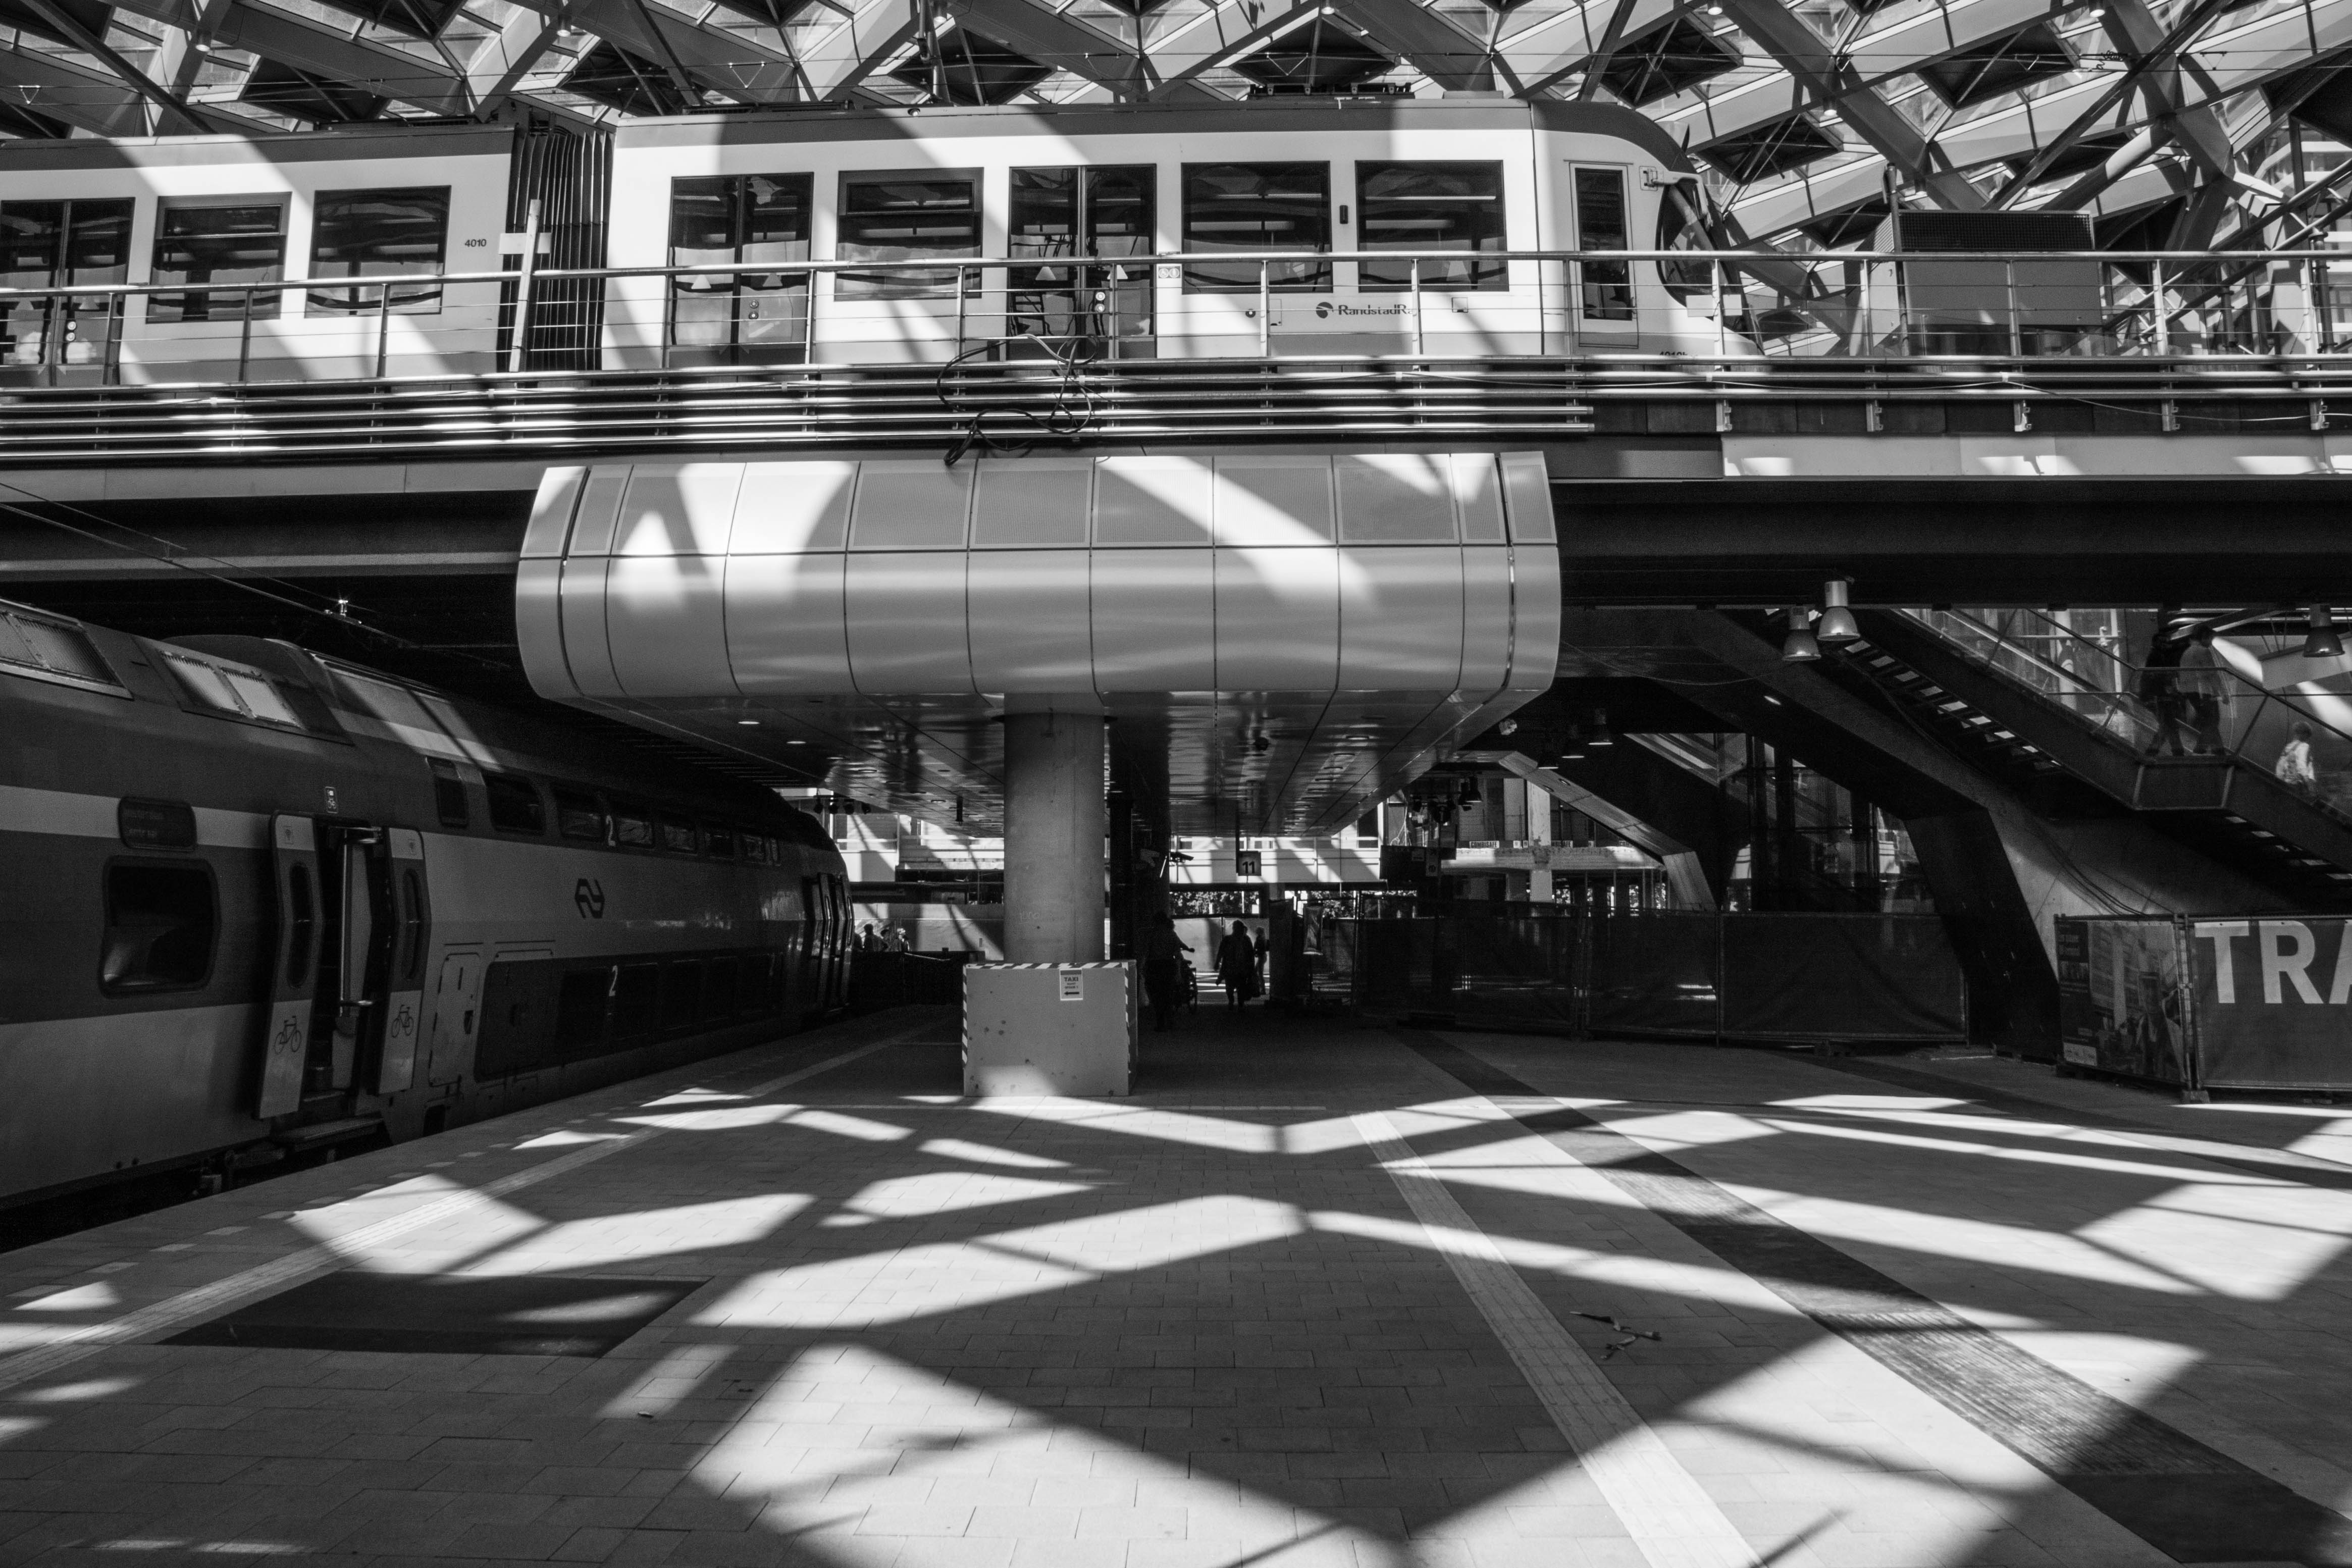
black and white, architecture, road, white, street, photography, cityscape, transport, station, black, monochrome, public transport, design, infrastructure, symmetry, shape, metropolis, hedge central, urban area, monochrome photography